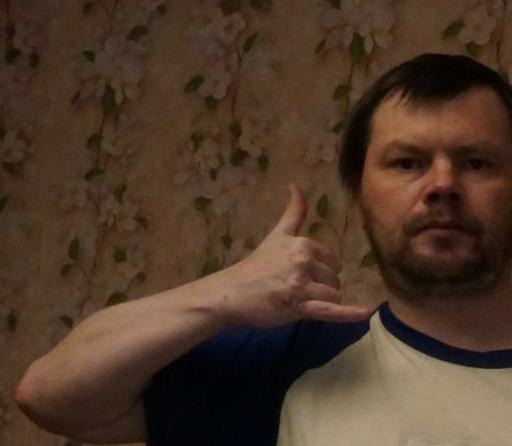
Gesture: call